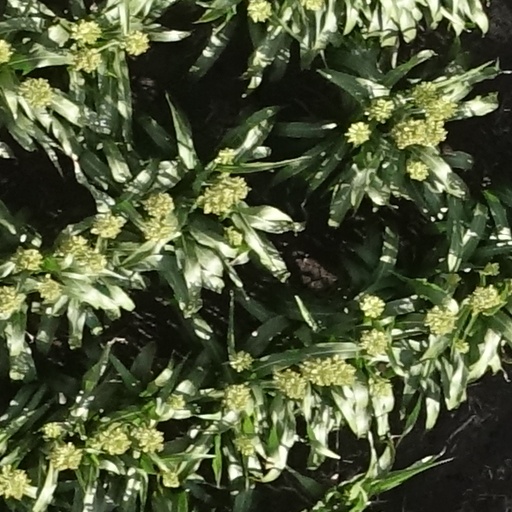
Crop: sorghum